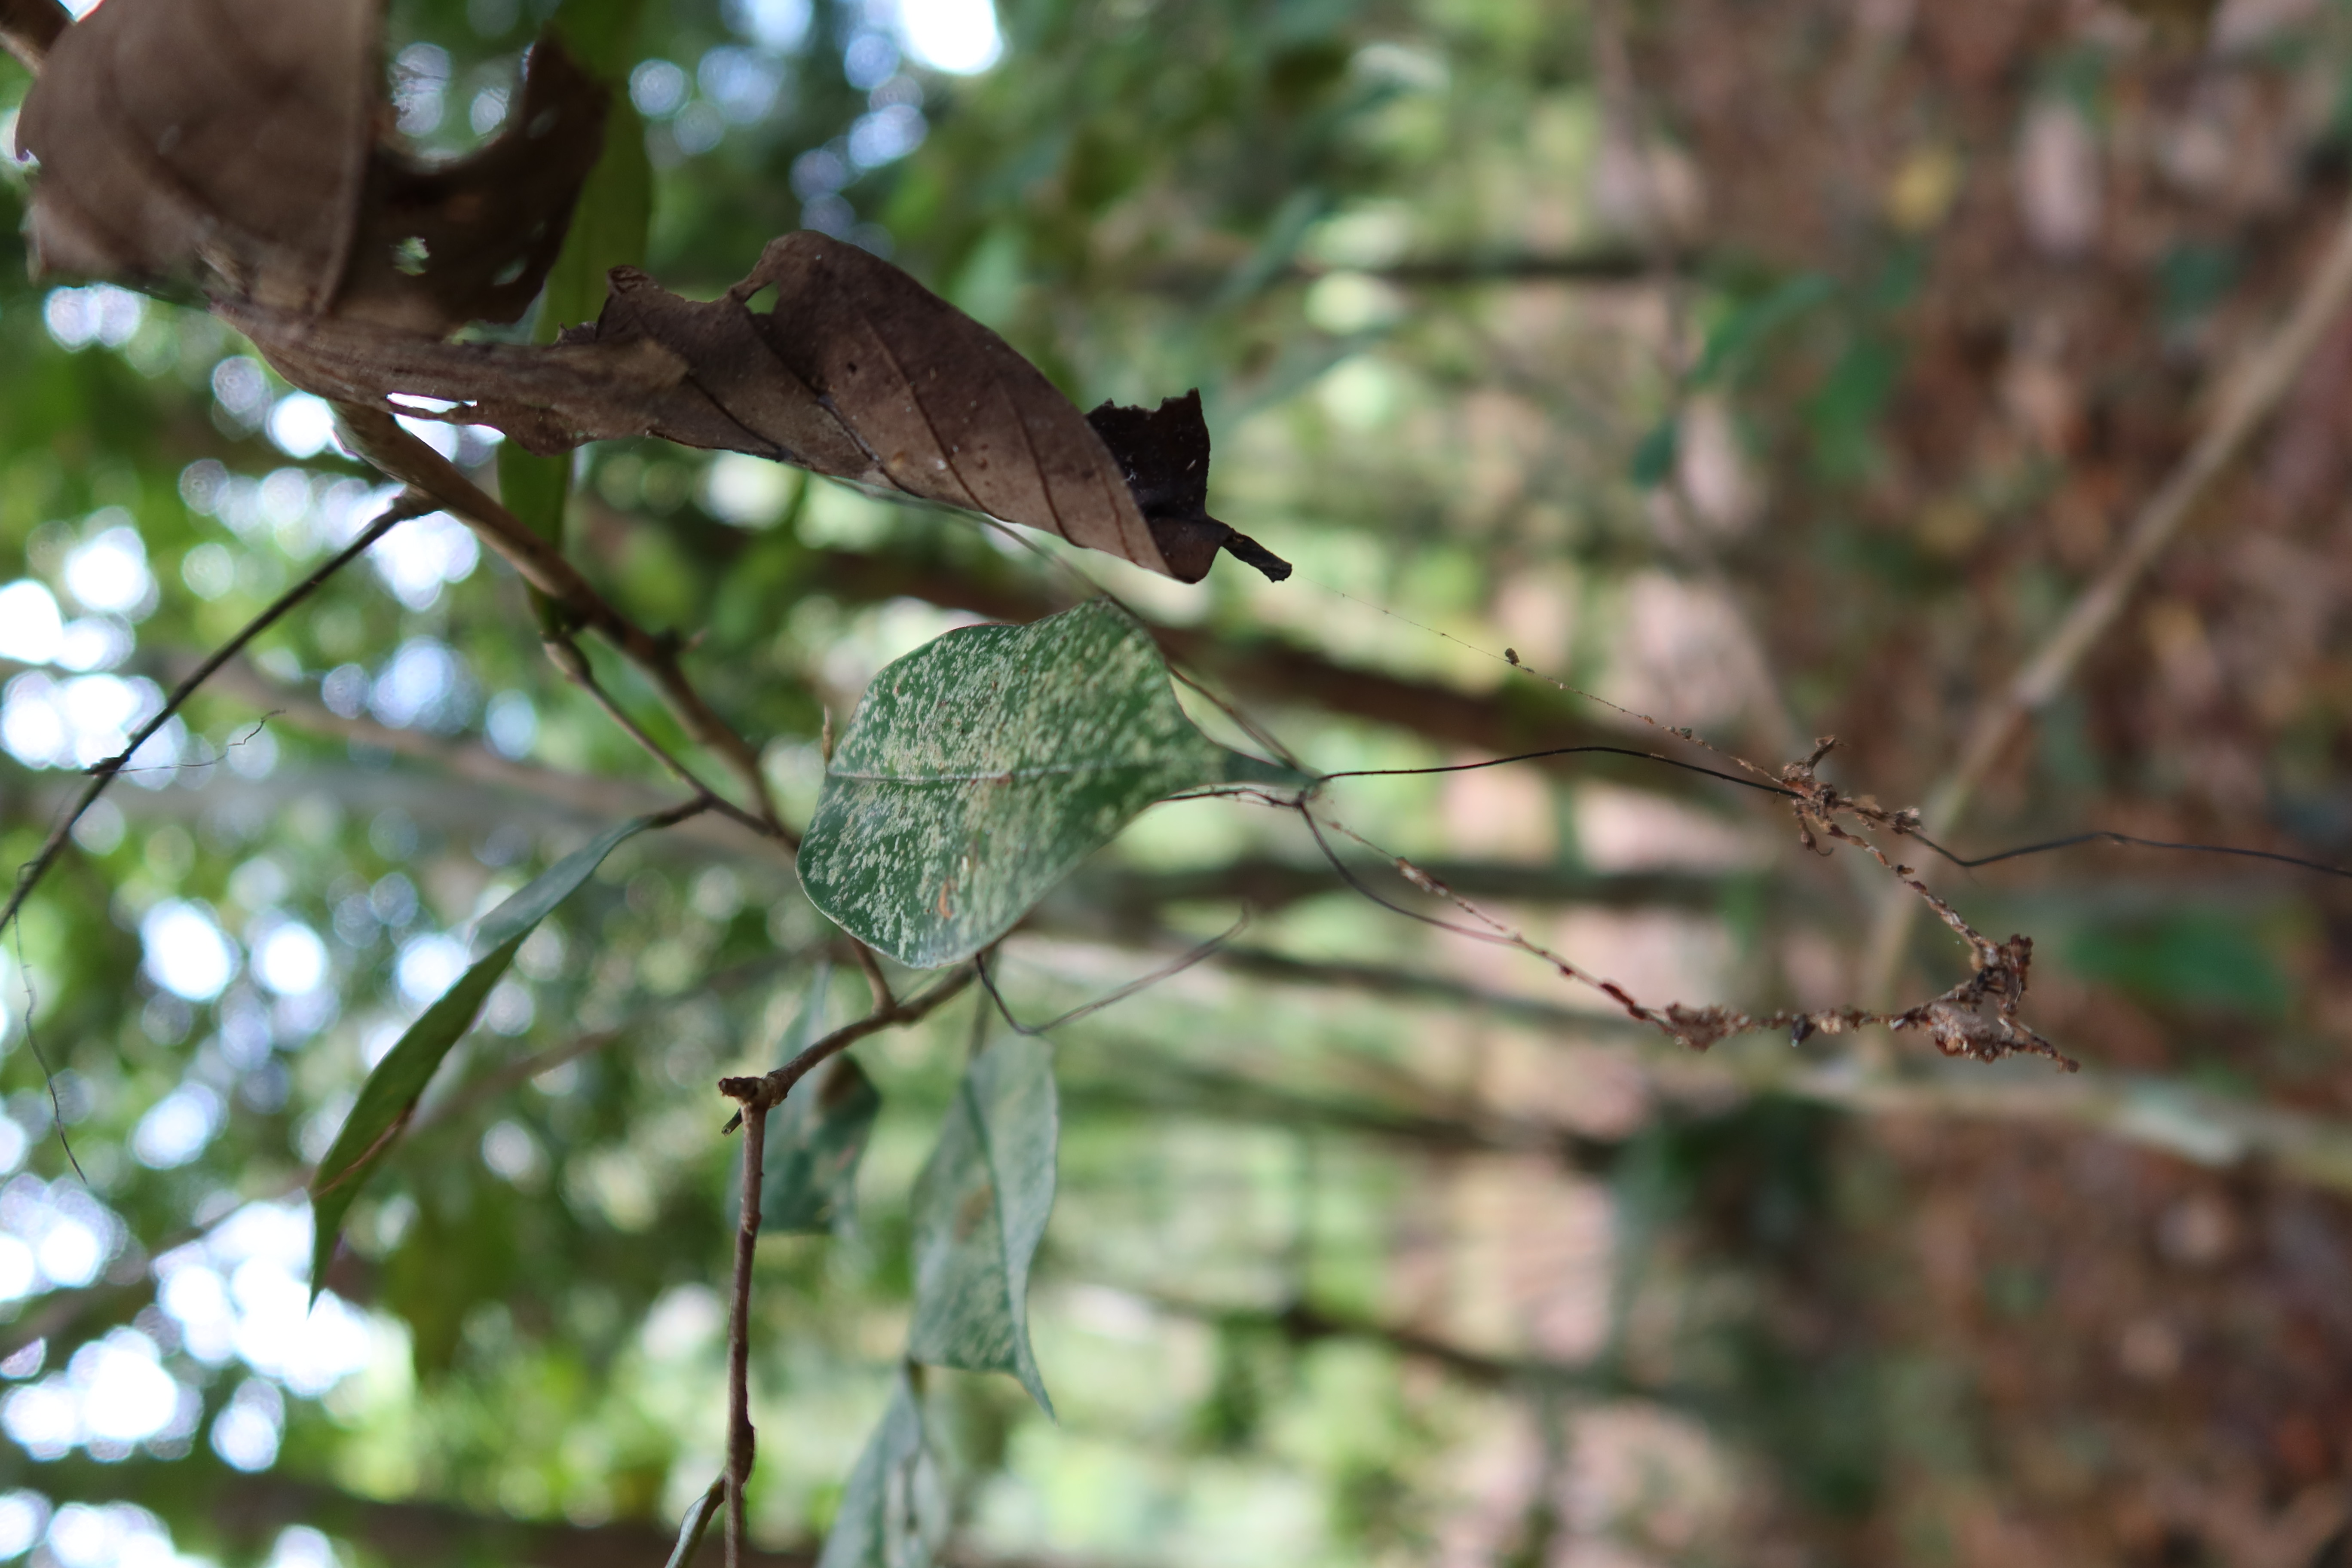
Label: Spiders